Society for the Rise of Kurdistan

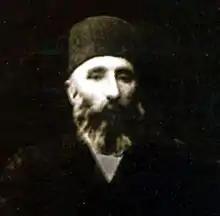
Society Vice President Emin Ali

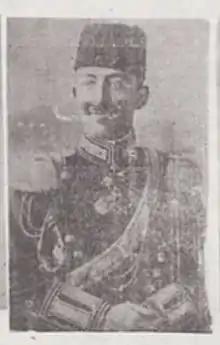
Society Vice President Kurd Fuad Pasha

In January 1919 the society in a letter outlined its objectives to the British government through their High Commissioner in Constantinople Sir Somerset Gough-Calthorpe the letter consisted of four main points;